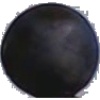
Label: blue_grape